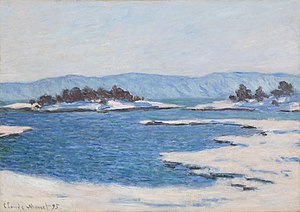
Fjord
Fjord à Christiania, Claude Monet (1895).
En fjord er et havområde med land på tre sider. Åbningen ud mod det øvrige hav kaldes for fjordens munding. En fjord er kendetegnet ved at den indeholder brakvand. Er området kun afgrænset til to sider, er der tale om en bugt eller et stræde.